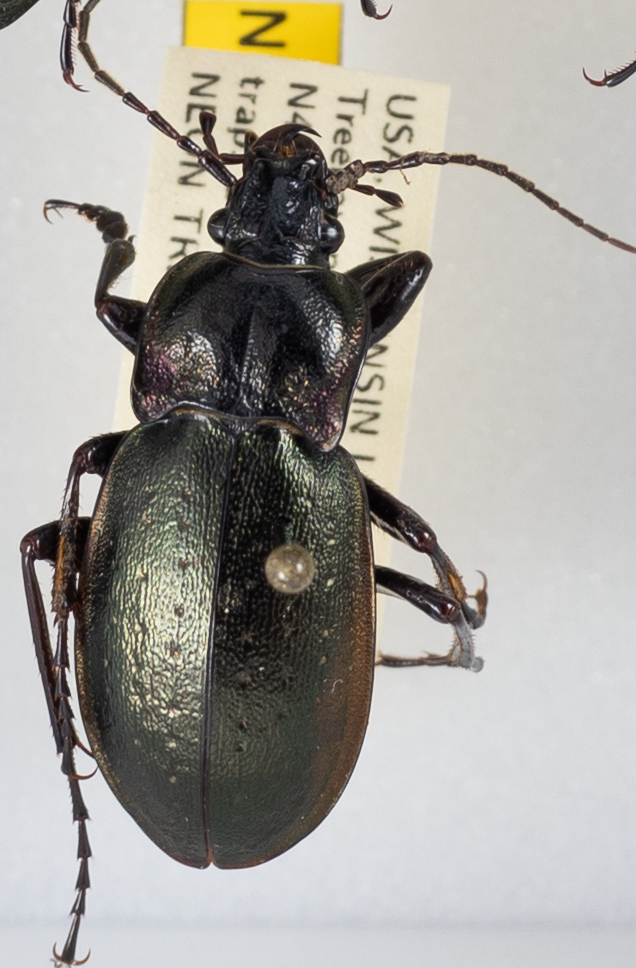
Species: Carabus nemoralis nemoralis
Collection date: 2018-09-25
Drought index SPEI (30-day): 0.684
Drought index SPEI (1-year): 0.1
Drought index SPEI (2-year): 1.28